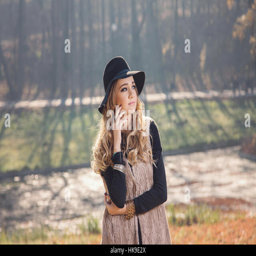
portrait of a hippie young woman wearing a hat